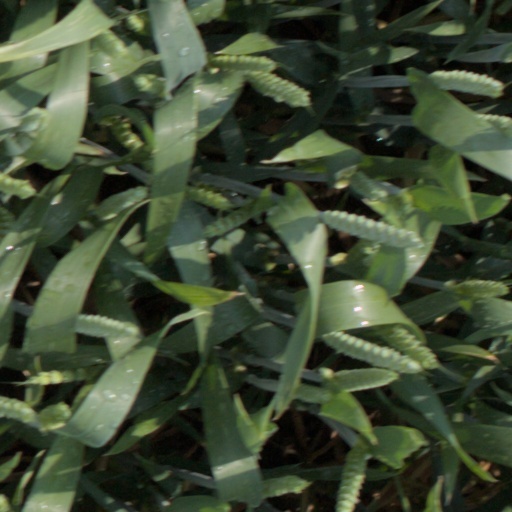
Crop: wheat